Recoleta, Buenos Aires

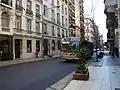
Junin street, typical of the streets in Recoleta and adjacent Barrio Norte

From the end of the nineteenth-century to the start of the 1920s, the Recoleta neighborhood has witnessed the construction of a great number of “châteaux” (often imitating those of the Loire valley in France), as well as Parisian style "petits hôtels", almost always designed by architects of French origin. The major portion of the building materials ("boiseries", slate roof tiles, marble for staircases, bronze and iron work, chandeliers with lead crystal prisms, glass lamp shades, ornate gilded mirrors, and beveled lead crystal window panes, mosaics, etc.) were brought from Europe. But just as it occurred in other neighborhoods of Buenos Aires, these grand buildings, in large part, have been demolished since the 1960s due to the realities of the real estate market: on the land that held an extraordinary private mansion, several ordinary modern buildings could be erected. Currently several neighborhood groups which organize marches, meetings, and other events are working to halt further destruction of existing landmarks.